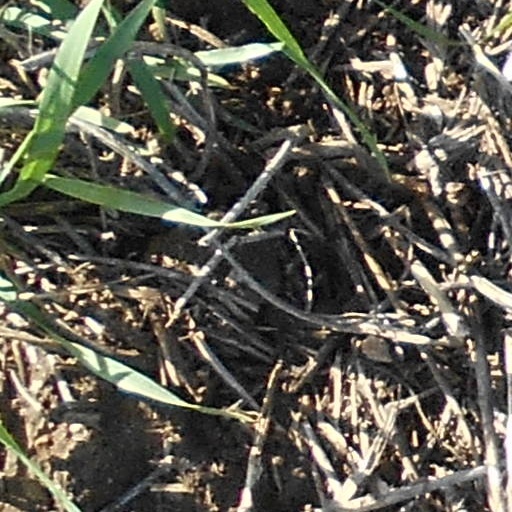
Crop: wheat